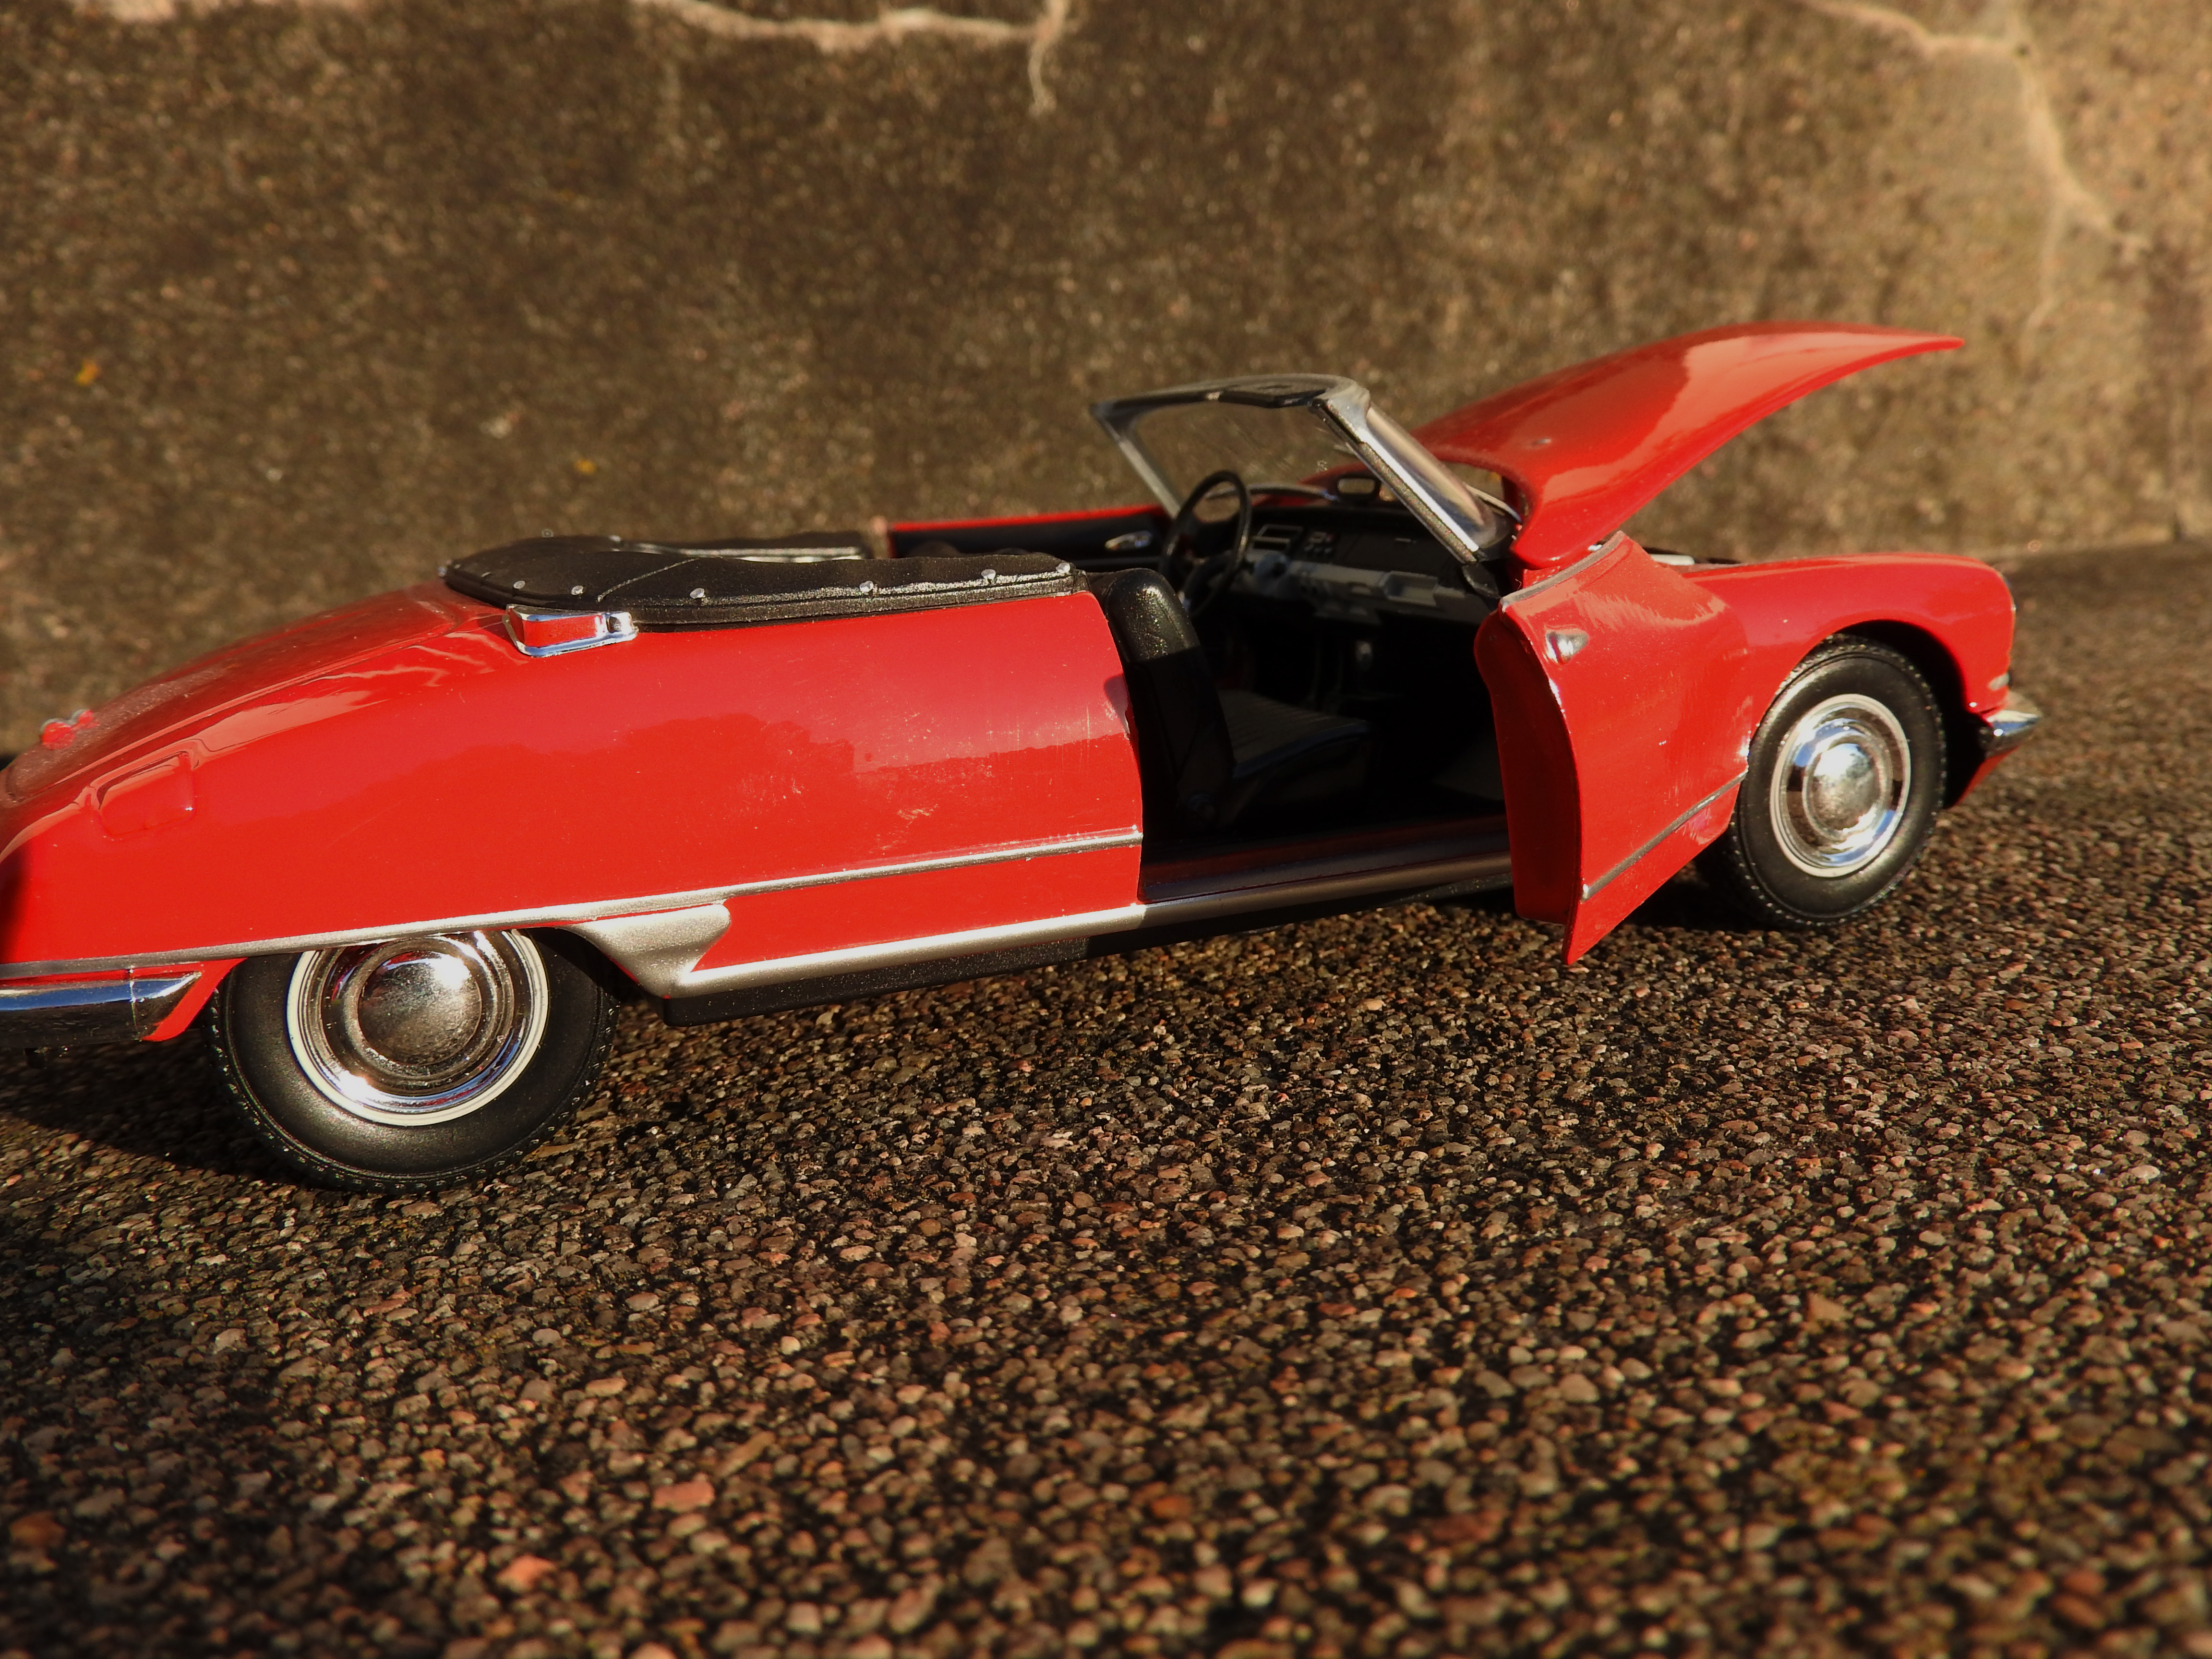
Citoene DS convertible, car, red, vintage, collection, reduced model, land vehicle, vehicle, classic car, coupe, model car, scale model, convertible, sedan, toy vehicle